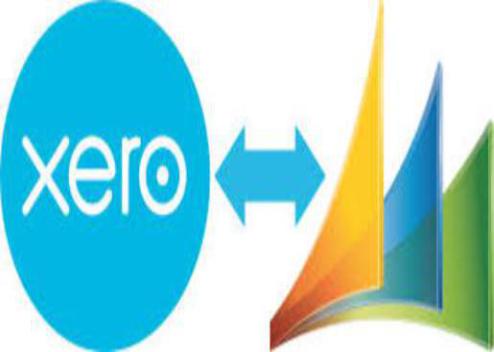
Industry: Others